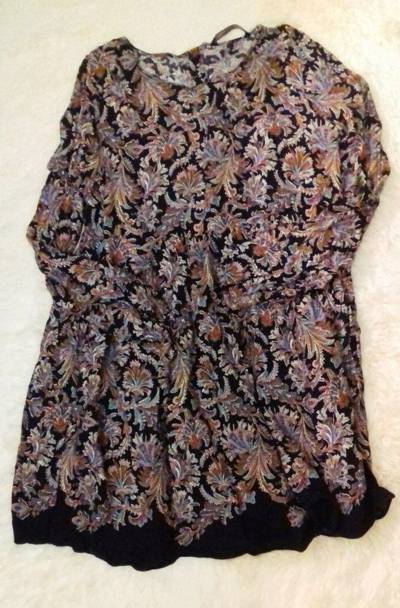
Waste category: clothes